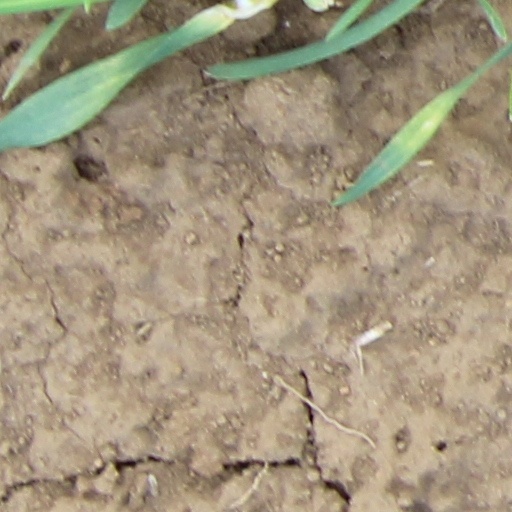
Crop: wheat